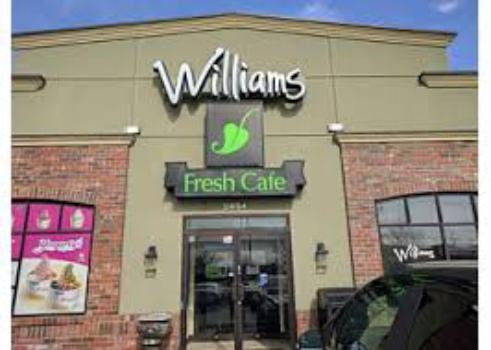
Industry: Food